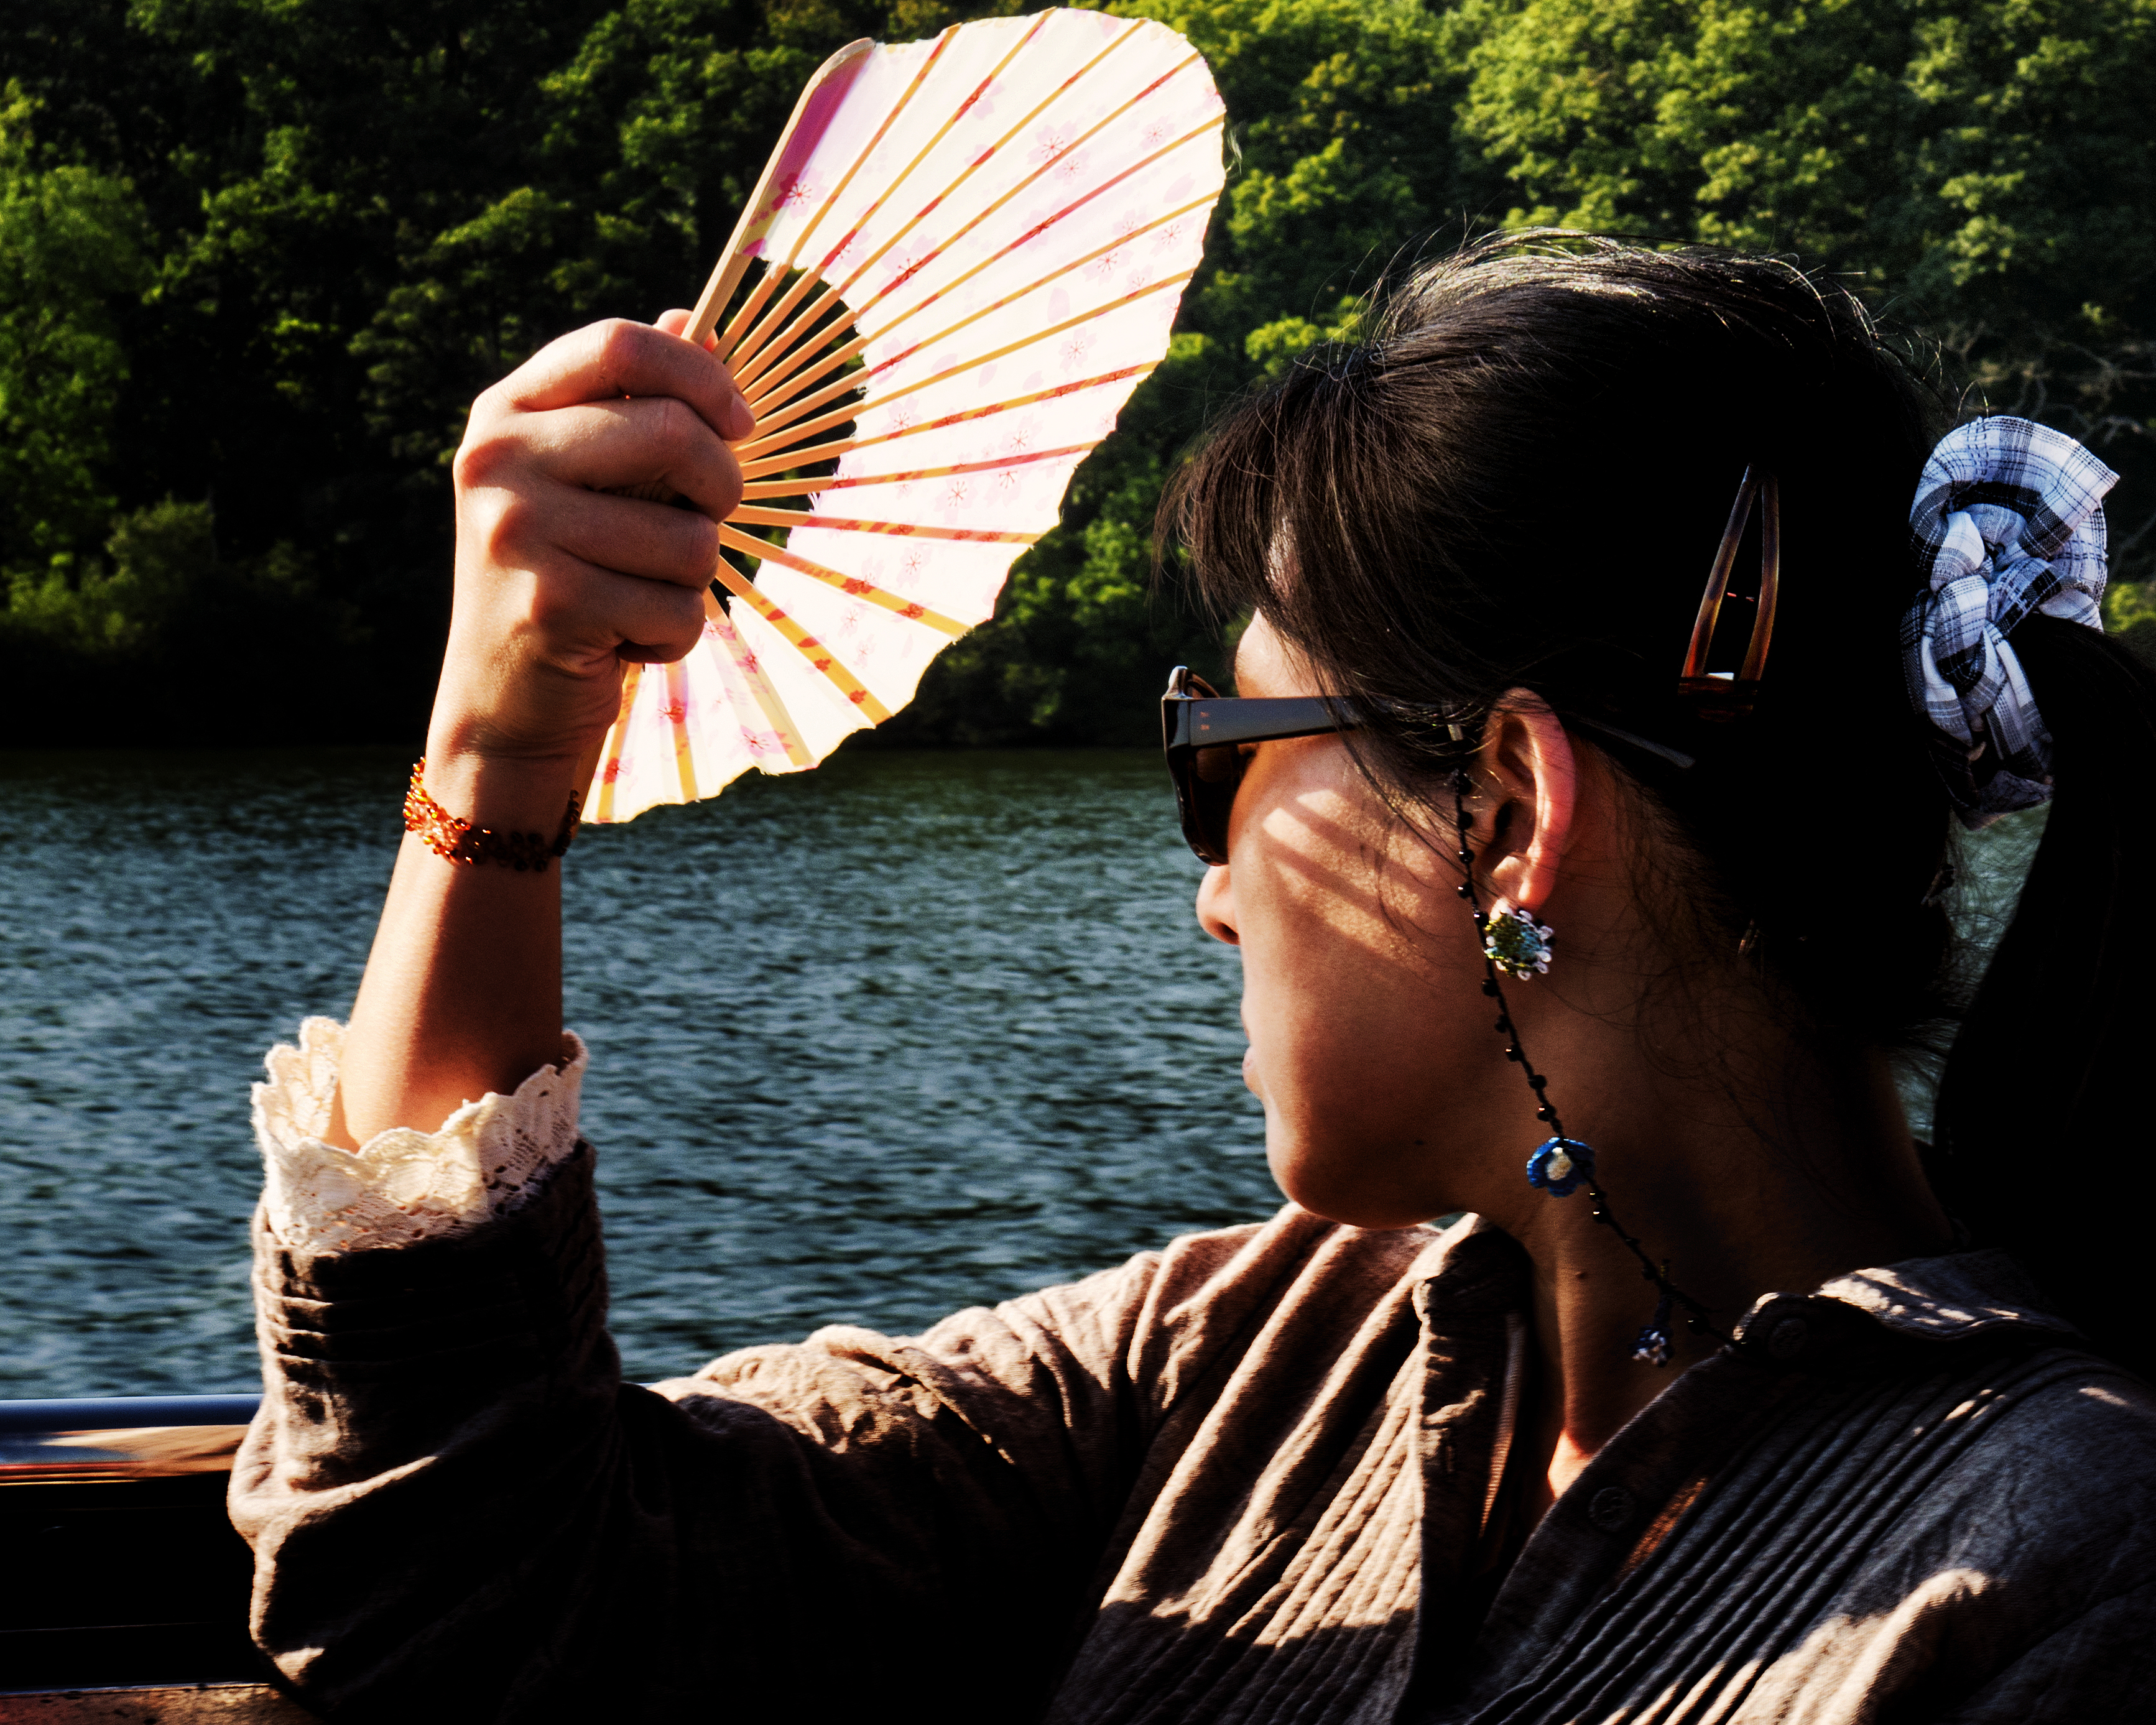
romance, cumbria, places, 20160914, cruise, windermere, windermerelake, 2015, physical fitness